James Connolly

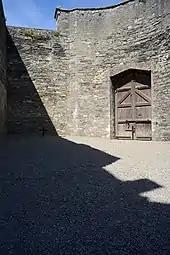

First floated as an idea by George Bernard Shaw, the training of union men as a force to protect picket lines and rallies was taken up in Dublin by "Citizens Committee" chair, Jack White, himself the victim of a police baton charge. In accepting White's services, Connolly made reference to the national question: "why", he asked "should we not train our men in Dublin as they are doing in Ulster". In the north, the Unionists, labour men among them, were forming the ranks of the Ulster Volunteers. The Irish Citizen Army (ICA) began drilling in November 1913, but then, after it had dwindled like the strike to almost nothing, in March 1914 the militia was reborn, its ranks supplemented by Constance Markievicz's Fianna Éireann nationalist youth.